Joanne World Tour

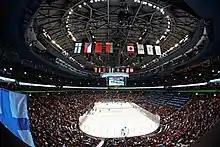
Vancouver's Rogers Arena, where the Joanne World Tour started

Two weeks before Lady Gaga's fifth studio album, "Joanne", was released in October 2016, she began a small promotional tour called the Dive Bar Tour, which visited bars across the US. On October 24, 2016, the singer confirmed to Howard Stern that she would also embark on a worldwide concert tour to continue promoting the record. She clarified that it would begin after her performance at the Super Bowl LI halftime show, that took place on February 5, 2017. Following the halftime show, Gaga announced the Joanne World Tour which began on August 1, 2017, at Vancouver's Rogers Arena and would continue till December 18, 2017, ending at Inglewood, California's The Forum venue, for a total of 60 shows across North and South America and Europe.